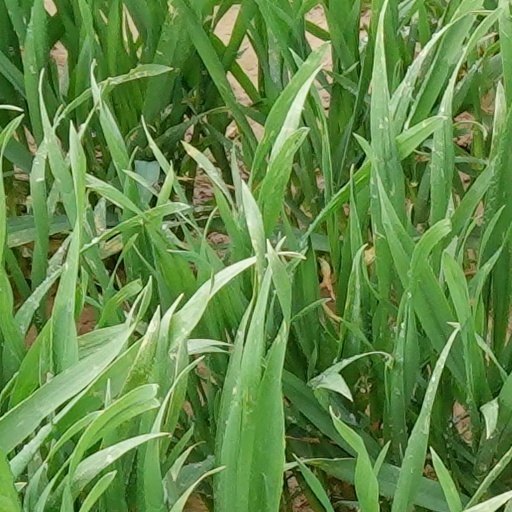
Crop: wheat